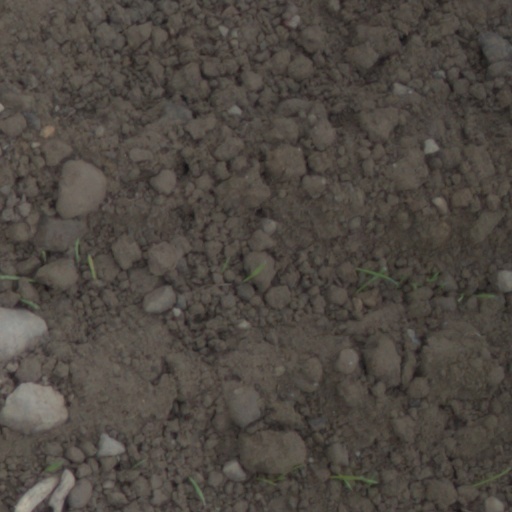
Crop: wheat